Gonnect

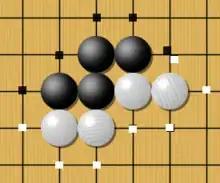
Stones with liberties marked by square dots; this image shows one black chain and two white chains

Games between skilled players often end up temporarily deadlocked, since the square Go board allows a "four corners" configuration where neither side can strongly connect; however, since players cannot pass, they eventually must start filling in the internal liberties of their groups. The player who has gained the smallest amount of territory usually loses, so building more territory than your opponent is a means of forcing a connection and winning.